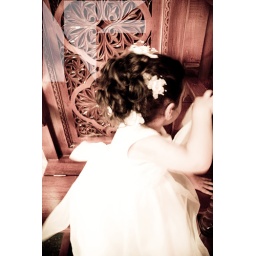
girl sitting in church pew